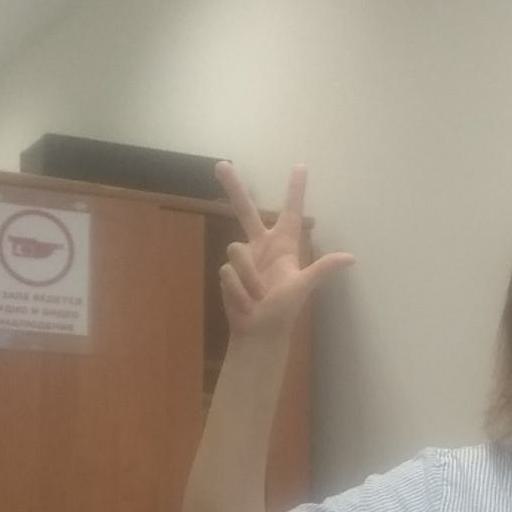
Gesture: three2